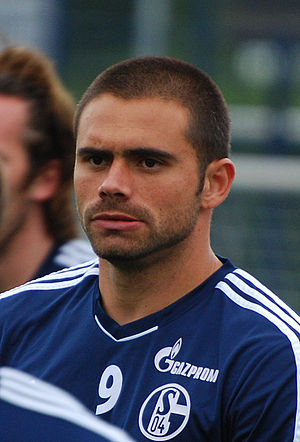
Eduardo Gonçalves de Oliveira
Eduardo Gonçalves de Oliveira er en brasiliansk fodboldspiller.